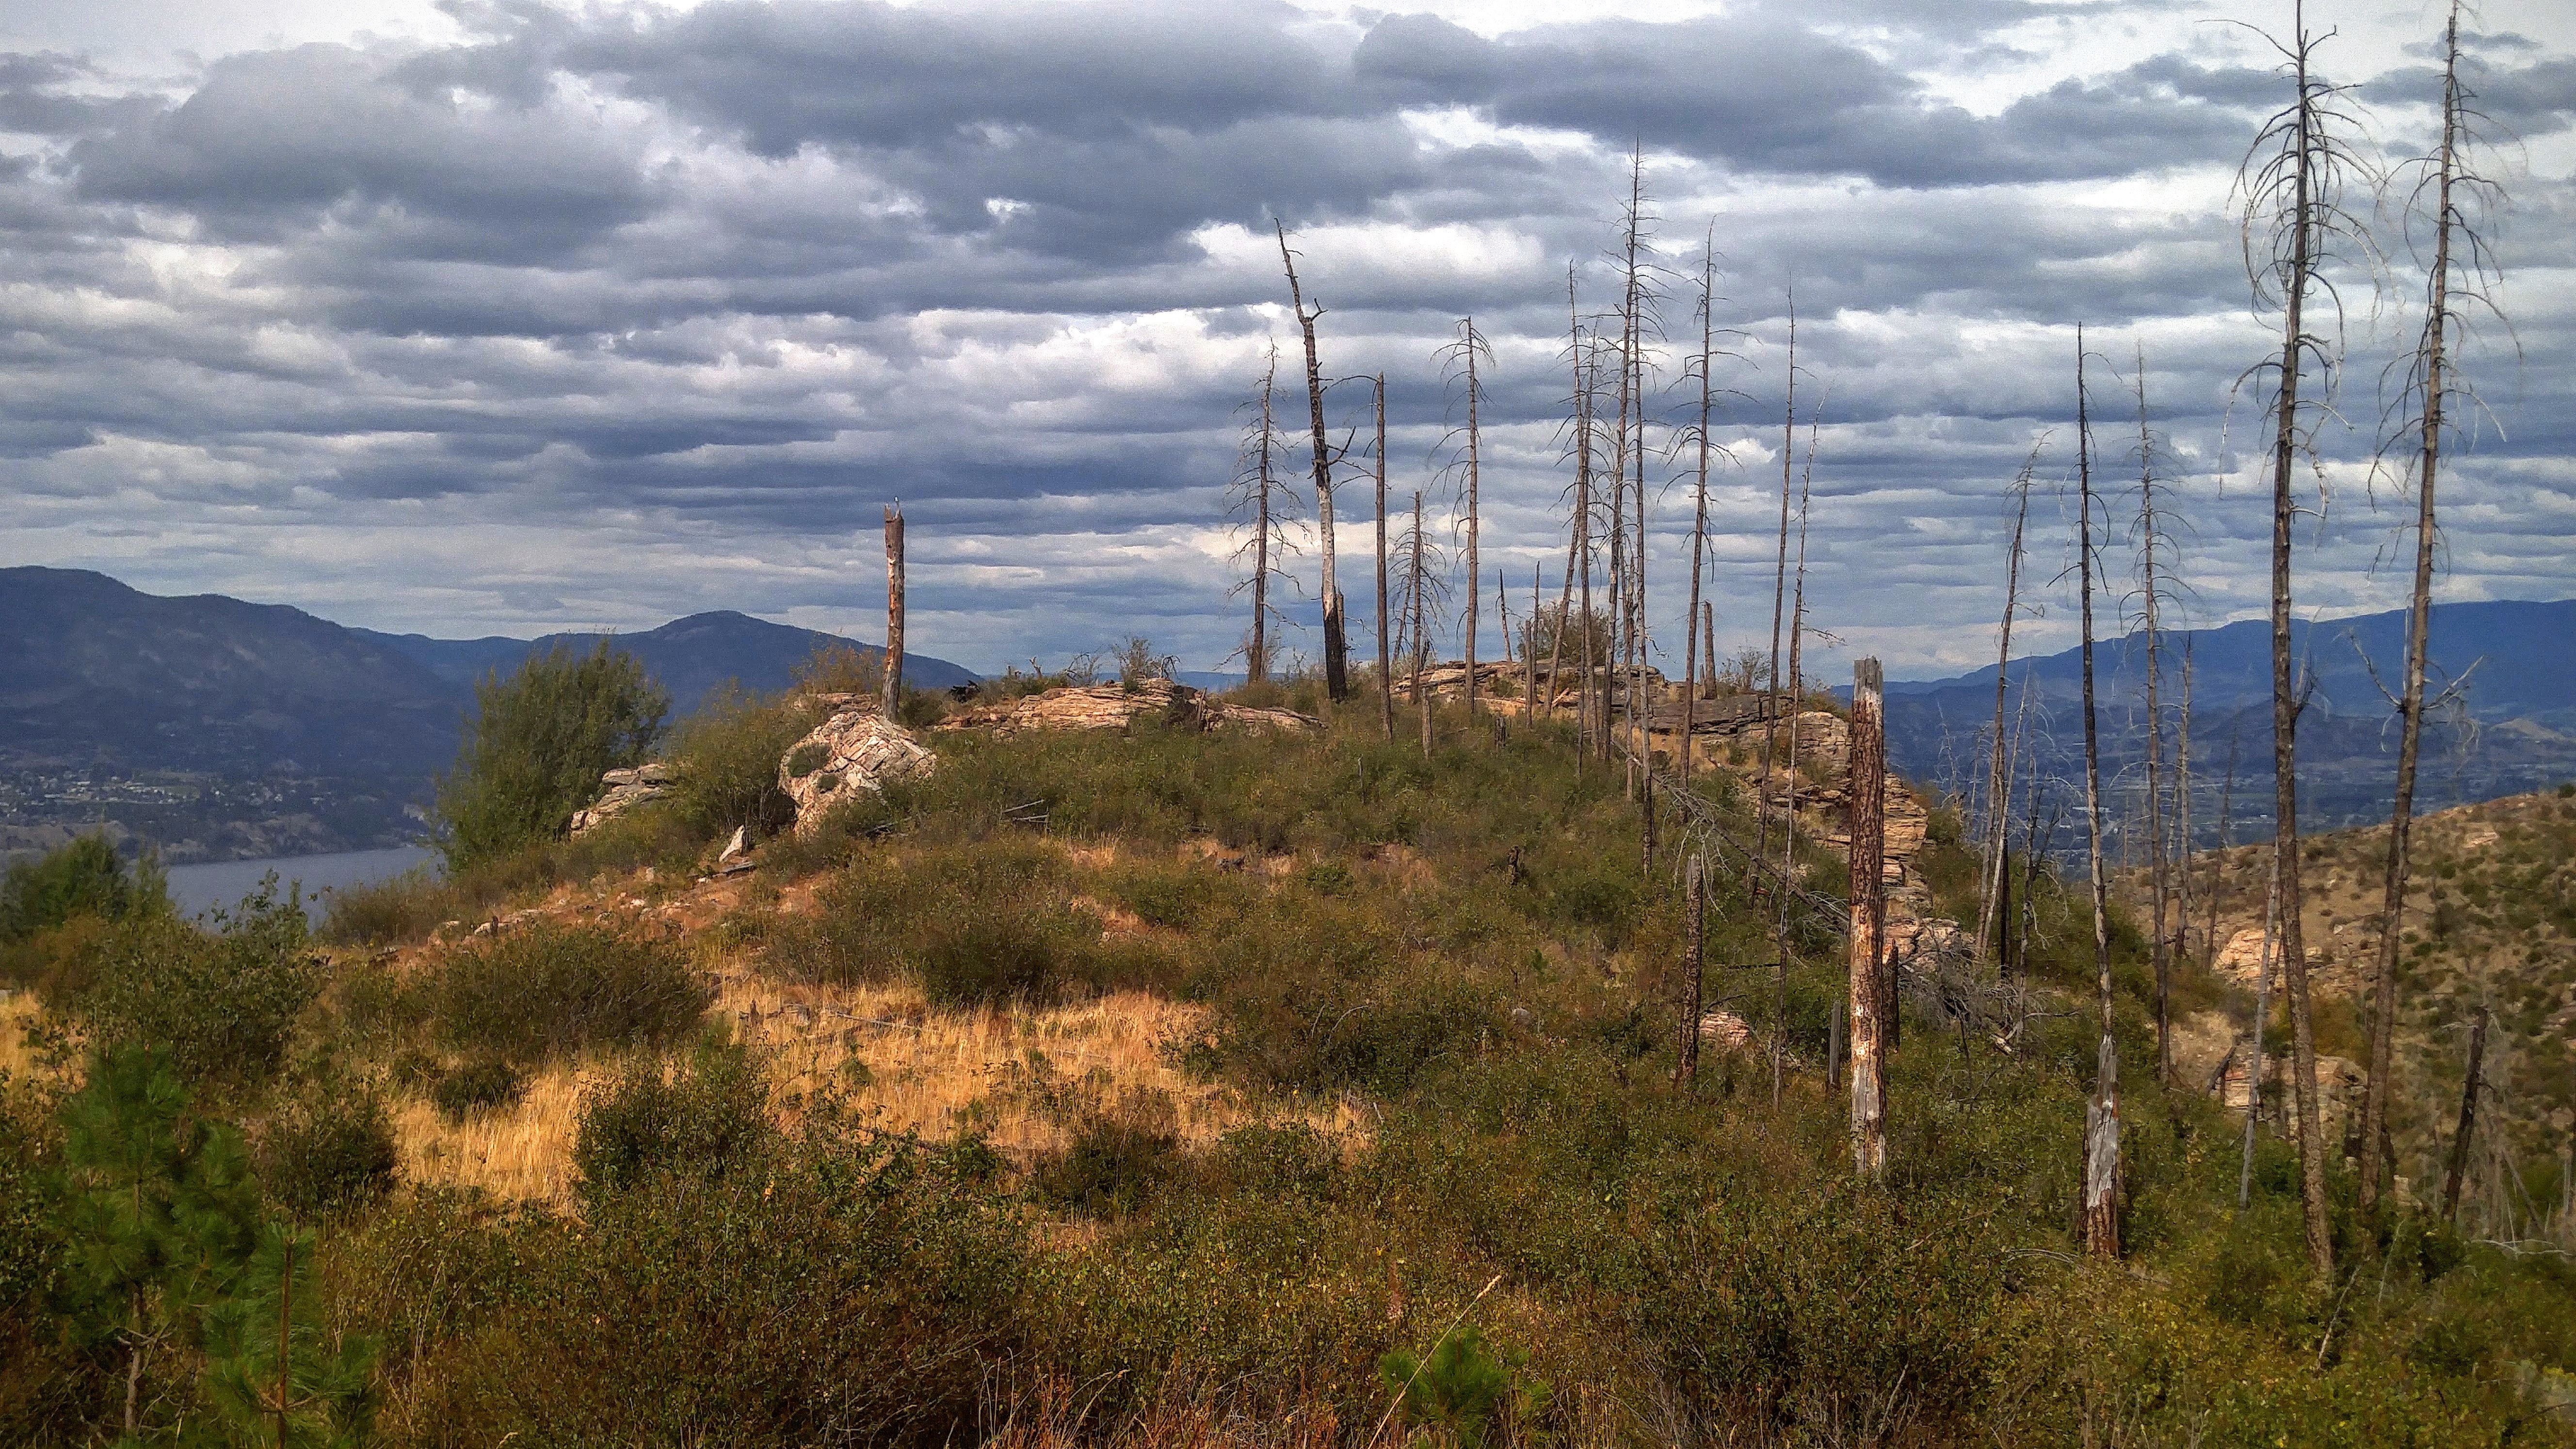
landscape, tree, grass, mountain, hiking, prairie, hill, wind, fire, ridge, habitat, okanagan, natural environment, mountainous landforms